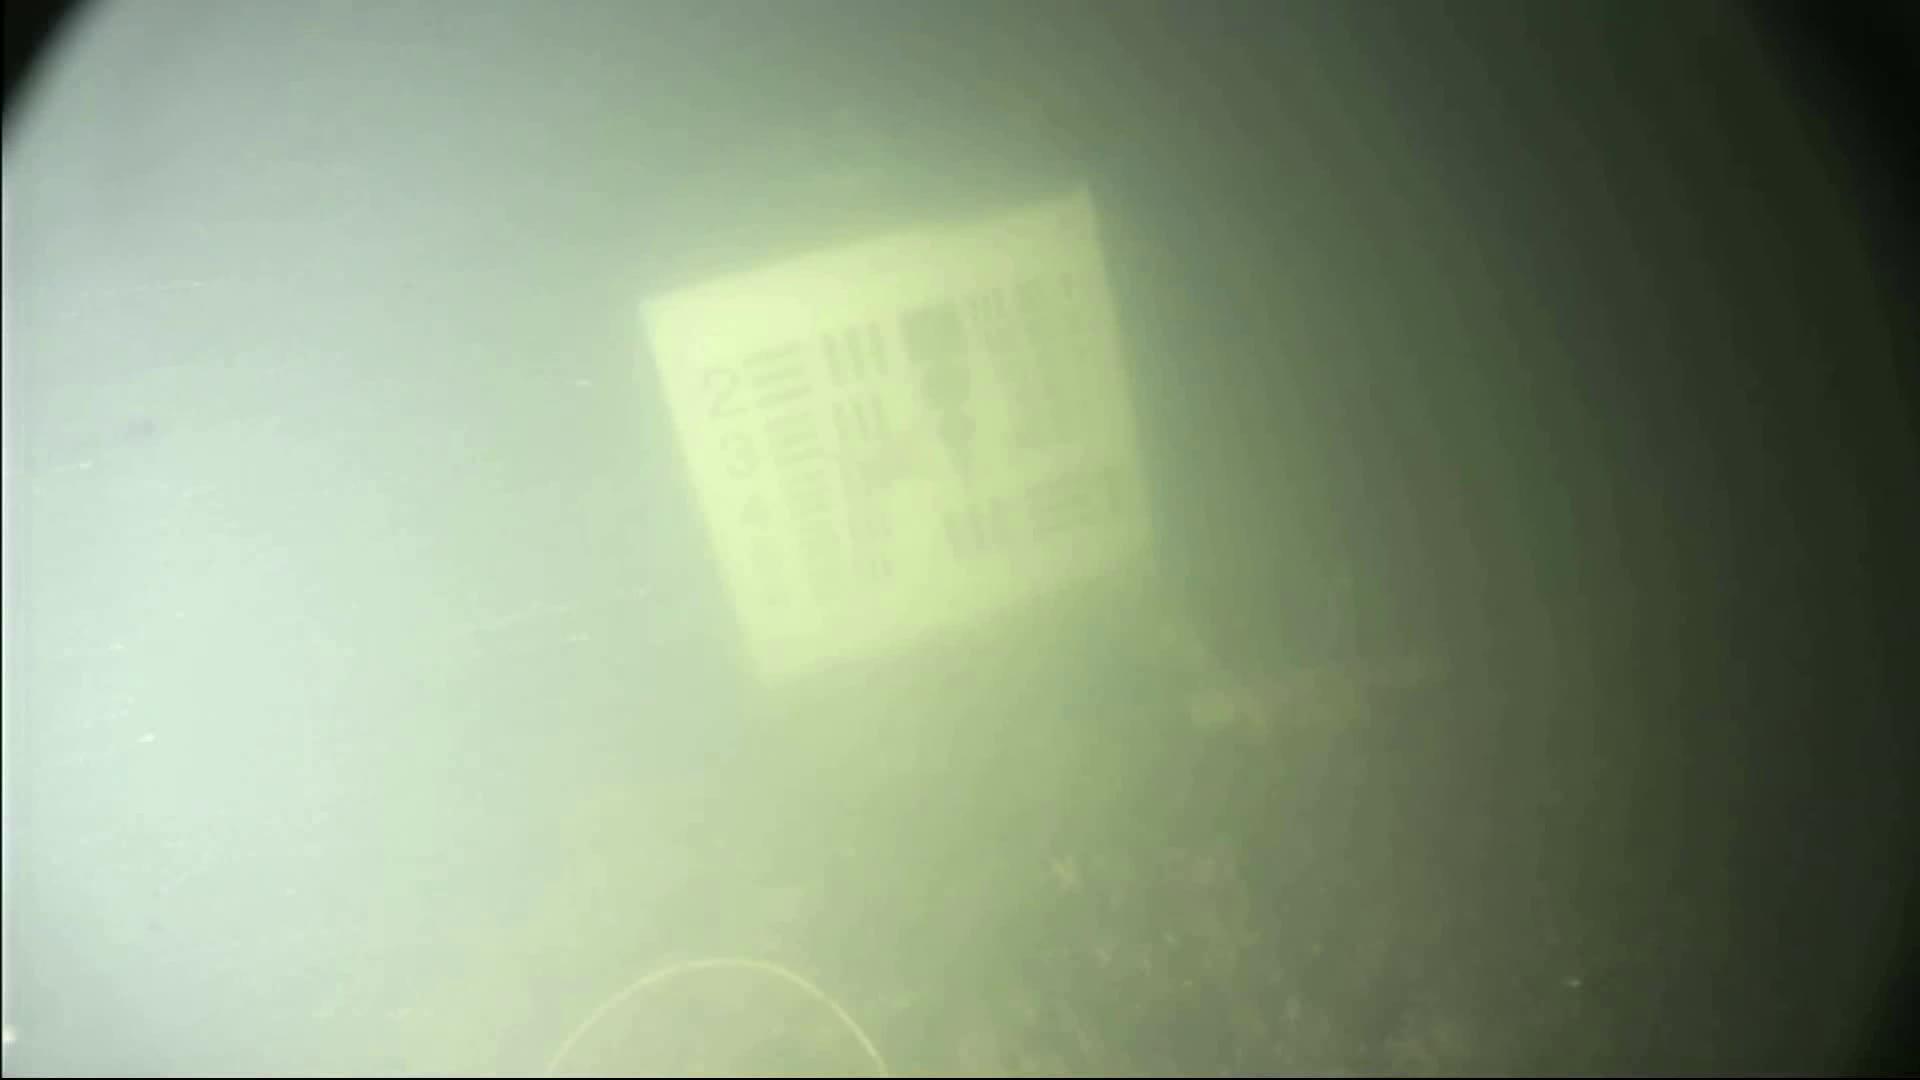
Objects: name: crab